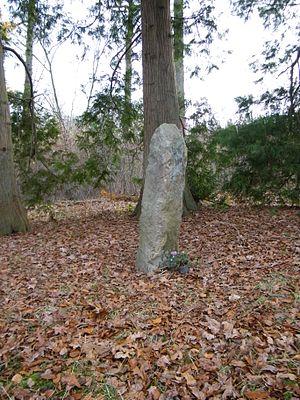
La longue borne, ancien repère de limite des bois ecclésiastiques.
La forêt de Crécy est une forêt domaniale des Hauts-de-France, située dans le département de la Somme, entre Abbeville et Berck. D'une superficie de 4 300 hectares, elle constitue un des principaux massifs forestiers de France.
Cet article présente la liste des sites mégalithiques de la Somme, en France.